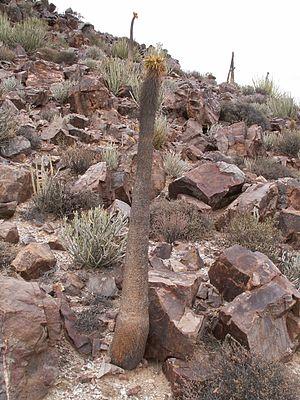
Pachypodium namaquanum est une espèce du genre Pachypodium de la famille des Apocynaceae.
Le parc transfrontalier du ǀAi-ǀAis/Richtersveld est un parc national partagé entre l'Afrique du Sud et la Namibie qui regroupe deux anciens parcs nationaux, le parc national du Richtersveld en Afrique du Sud et le parc récréatif des sources chaudes de ǀAi-ǀAis en Namibie. C'est un vaste désert de montagne, géré conjointement par les Namas et SANParks, qui abrite la plus grande variété au monde de plantes succulentes.